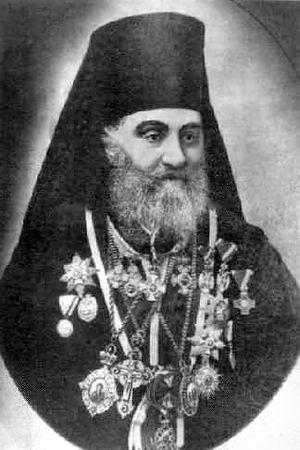
L'éparchie de Niš est une éparchie, c'est-à-dire une circonscription de l'Église orthodoxe serbe. Située au sud-est de la Serbie, elle a son siège à Niš. En 2006, elle est administrée par l'évêque Jovan.
L'église de la Sainte-Trinité de Gornji Adrovac, également connue sous le nom d'église russe, est une église orthodoxe située à Donji Adrovac, dans la municipalité d'Aleksinac et dans le district de Nišava en Serbie. Consacrée en 1903, elle est inscrite sur la liste des monuments culturels protégés de la République de Serbie.